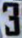
Number: 3